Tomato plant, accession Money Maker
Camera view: horizontal (90 deg, fisheye); turntable rotation: 150 degrees
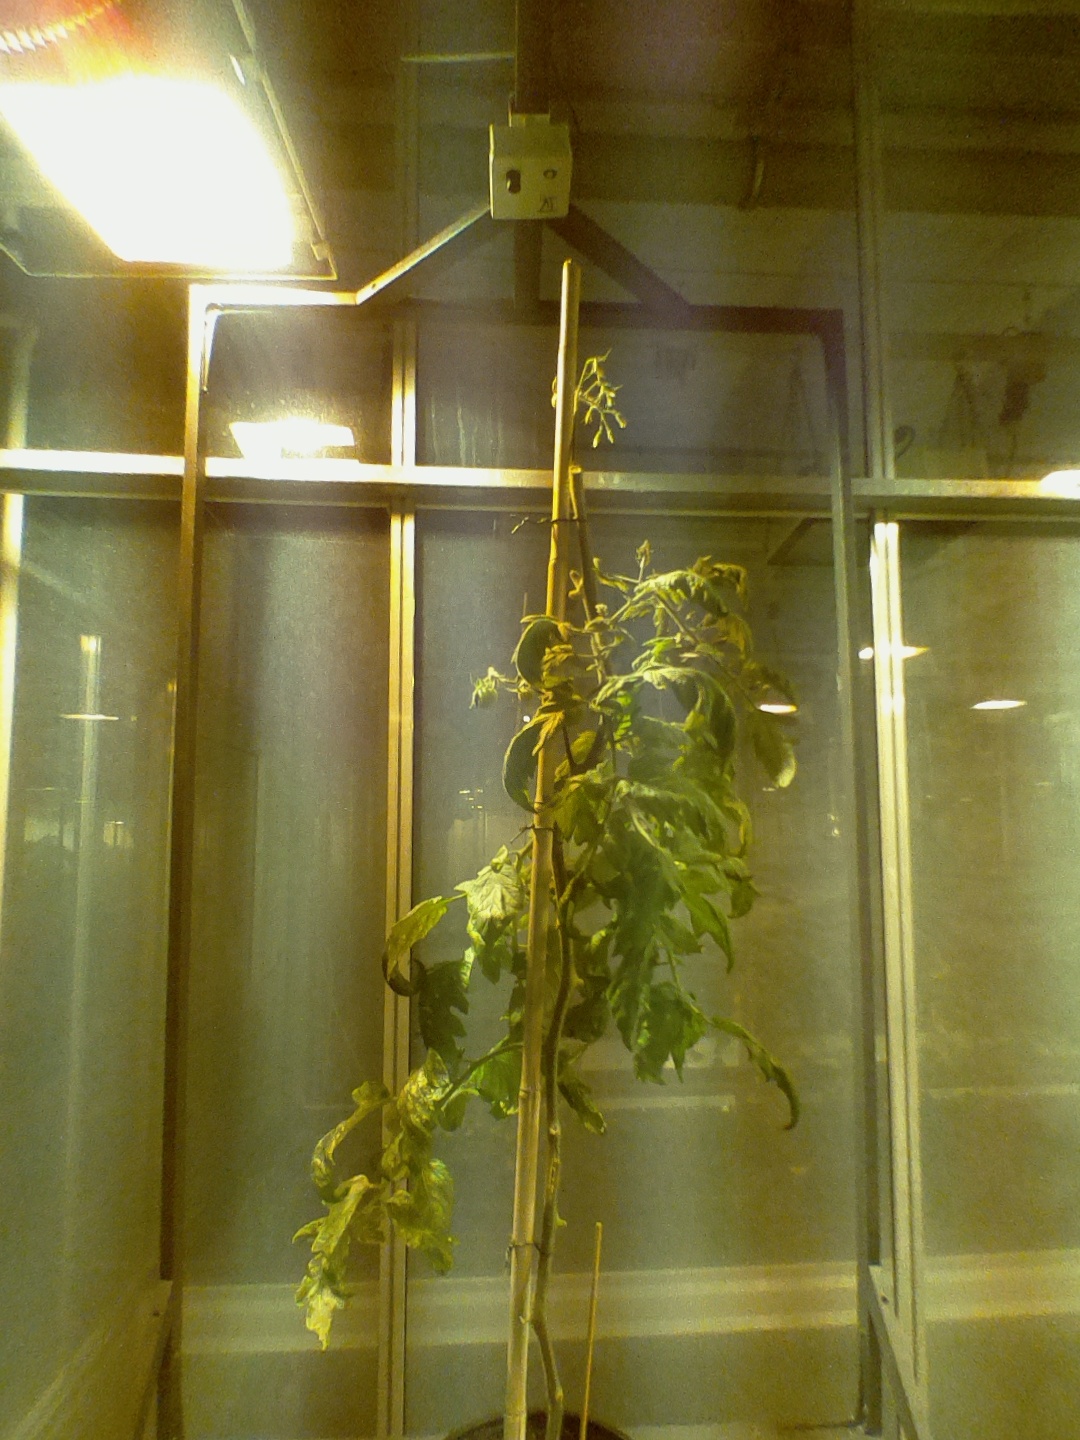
BBCH growth stage 74: 40%-50% of final fruit size